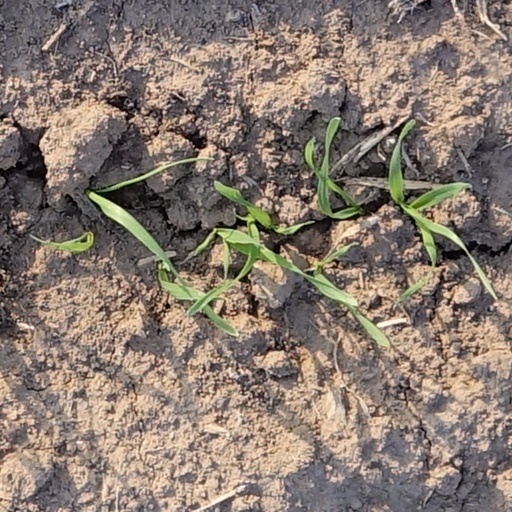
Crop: wheat